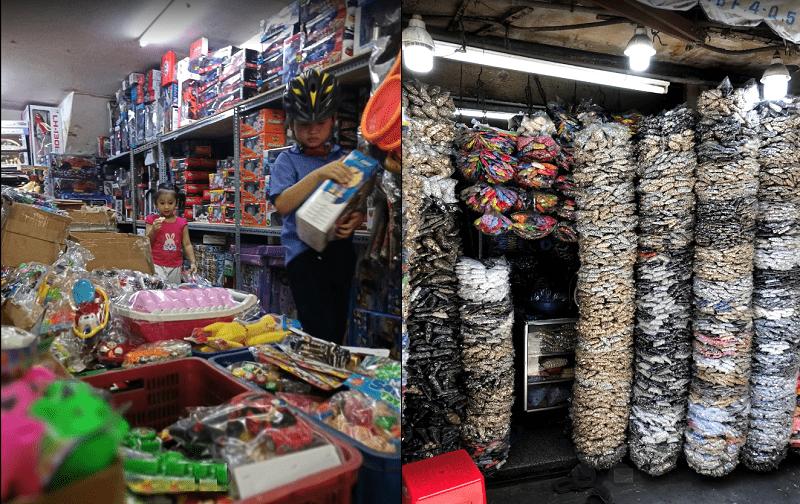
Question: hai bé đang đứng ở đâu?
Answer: trong một cửa hàng đồ chơi